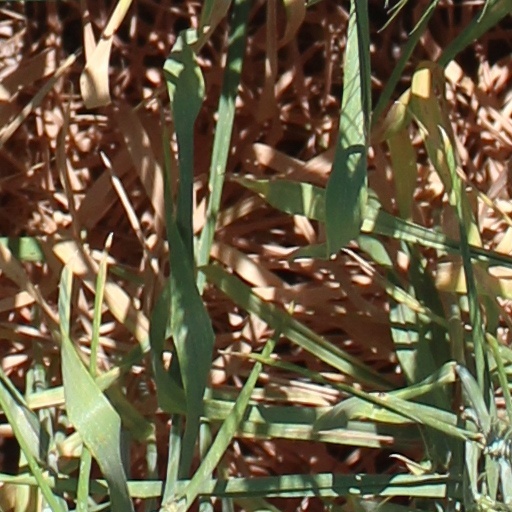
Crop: wheat